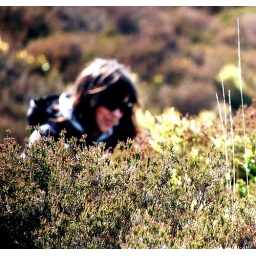
....a girl in the field of dreams....